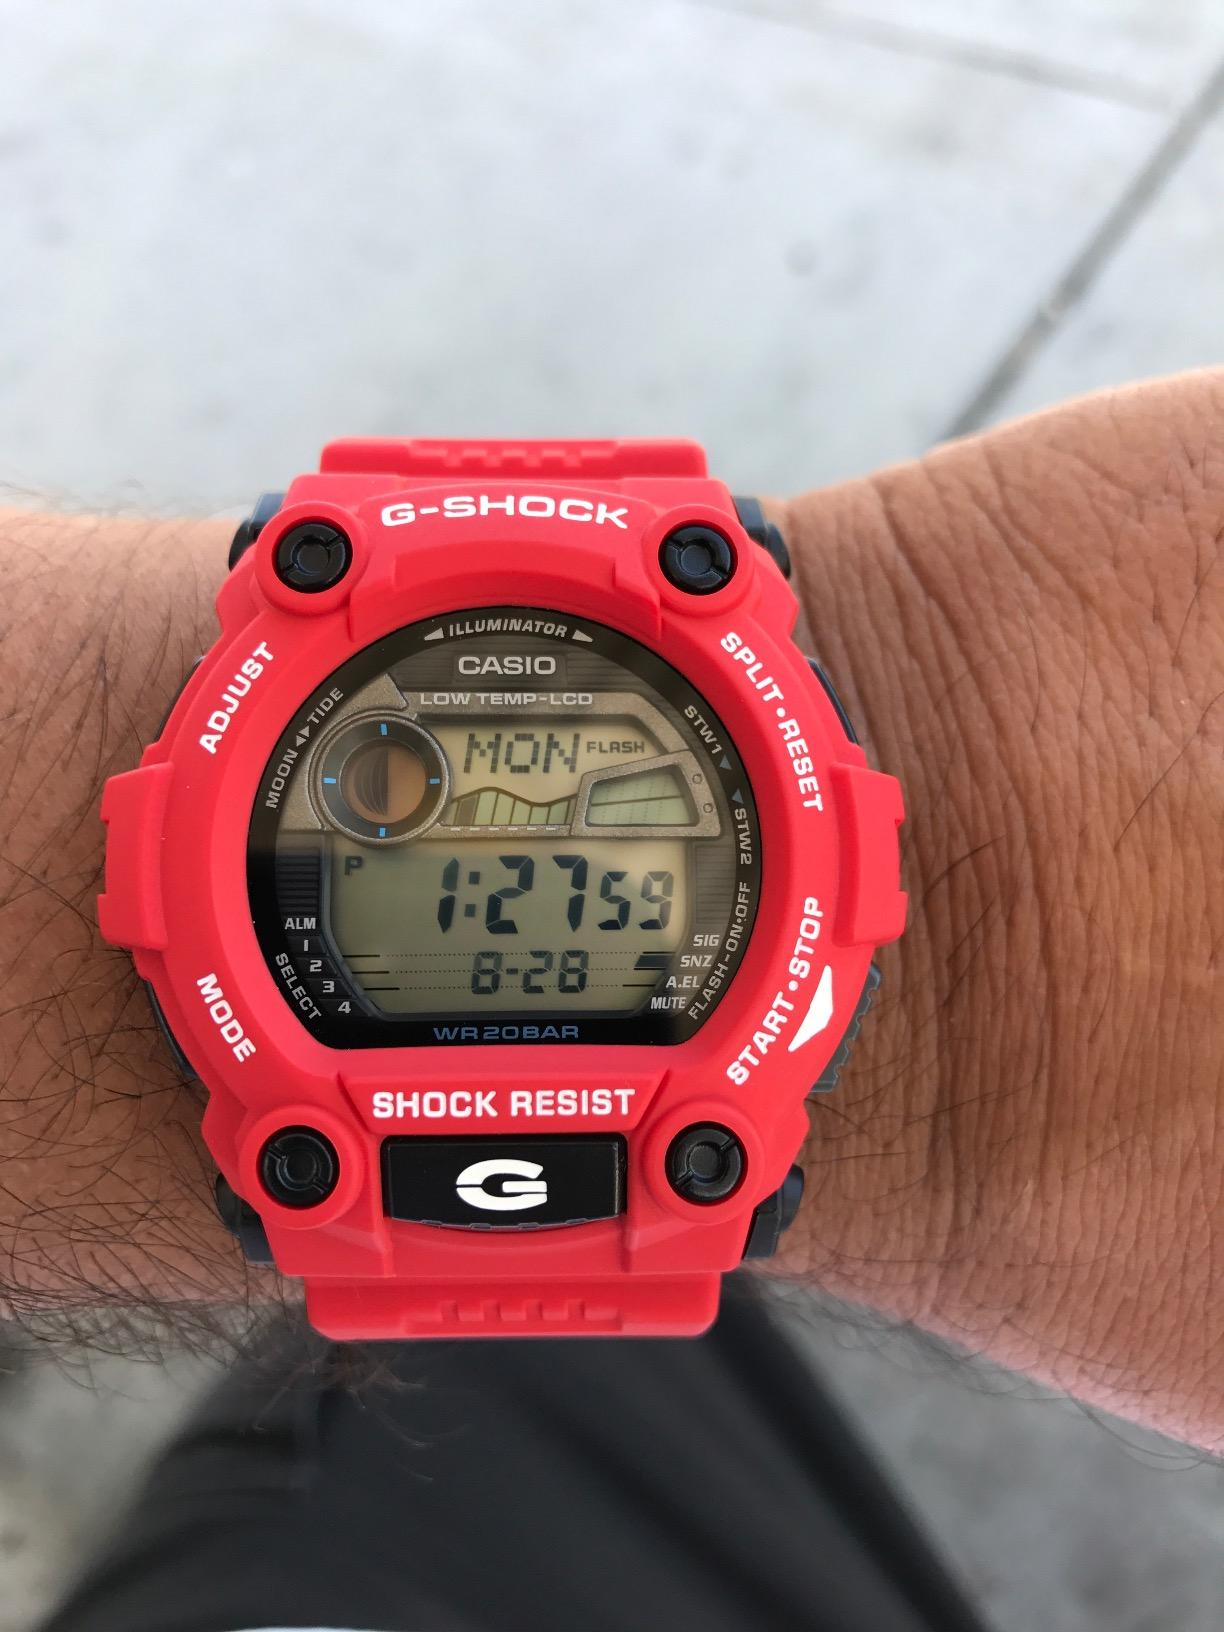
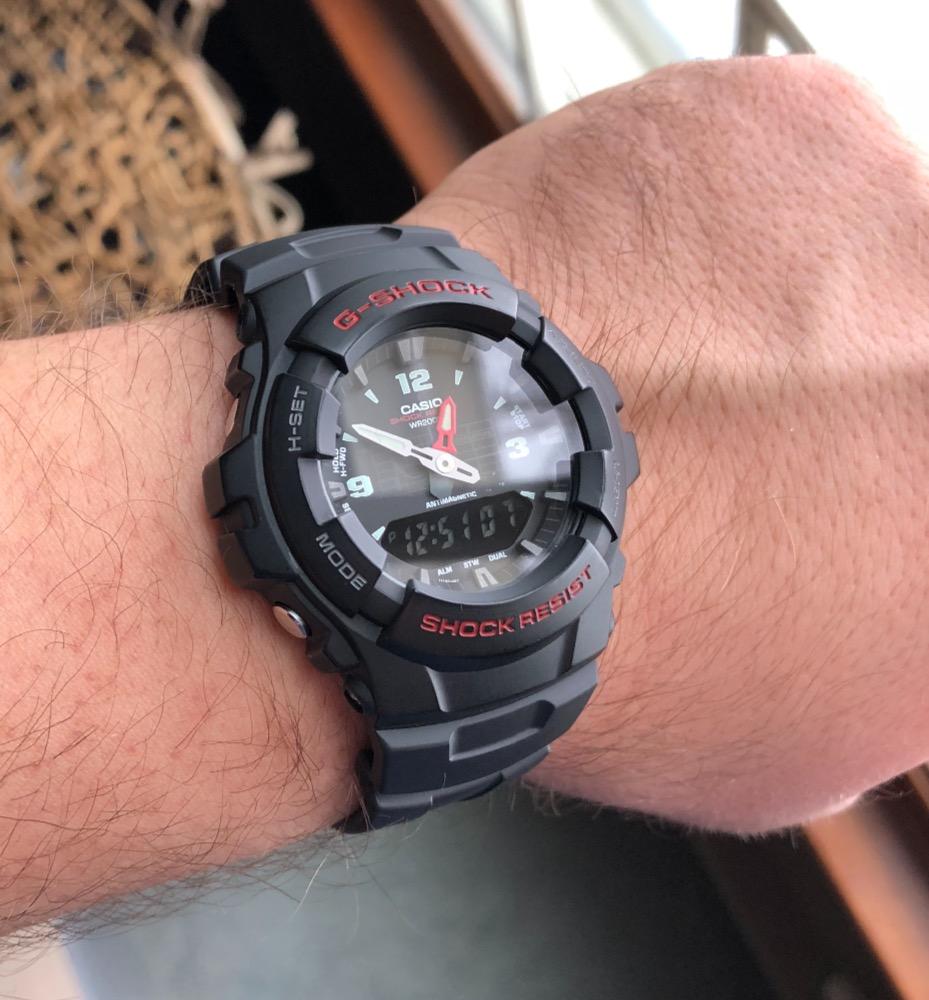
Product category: accessories_watch
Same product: no